Bhookamp

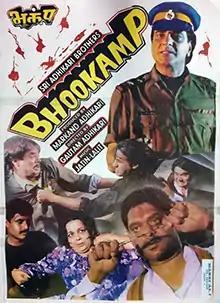
Theatrical release poster

Bhookamp is a 1993 Indian Hindi-language action film, produced by Markand Adhikari under the Sri Adhikari Brothers banner and directed by Gautam Adhikari. It stars Jeetendra, Rahul Roy, Mamta Kulkarni, Deepa Sahi in the pivotal roles and music composed by Jatin–Lalit. This was the debut movie for villain Mohan Joshi, prior to that, he had worked in Marathi movies. "Bhookamp" is a crime thriller, made on the International Drug cartel, Syndicate, operating in India, through Extortion, in local parlance, the "Supari" killers.